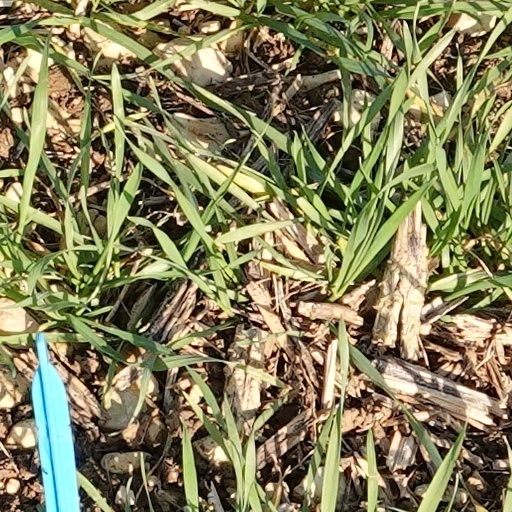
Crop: wheat